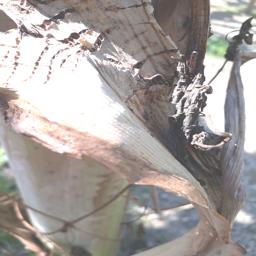
Label: BACTERIAL SOFT ROT